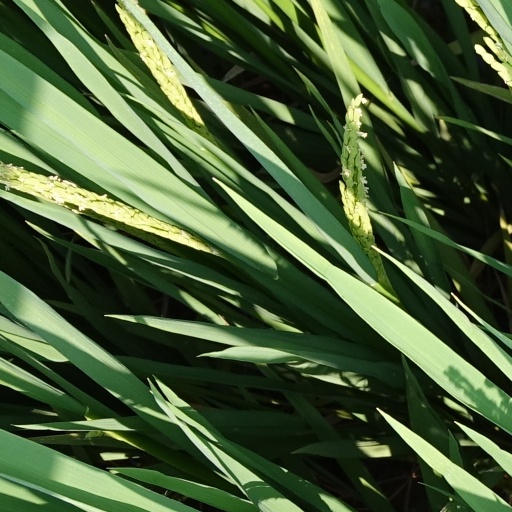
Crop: rice